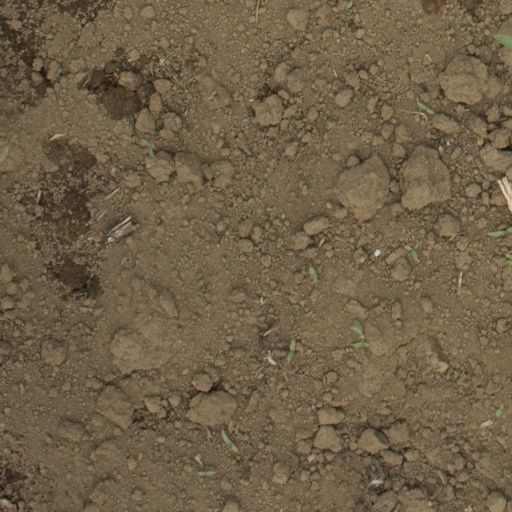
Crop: Jerusalem artichoke